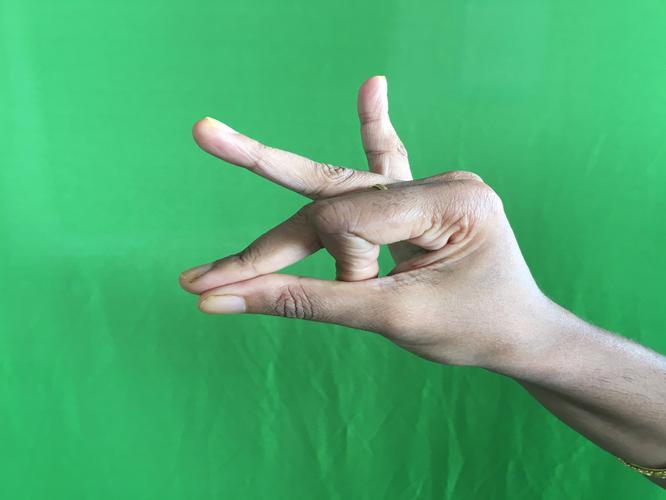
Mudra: Bramaram
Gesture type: single_hand